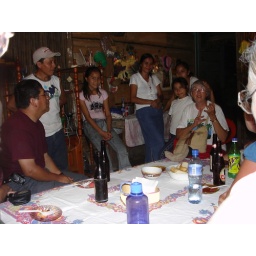
Warm hospitality, she cooked for over 20 people with no running water and just one simple stove.